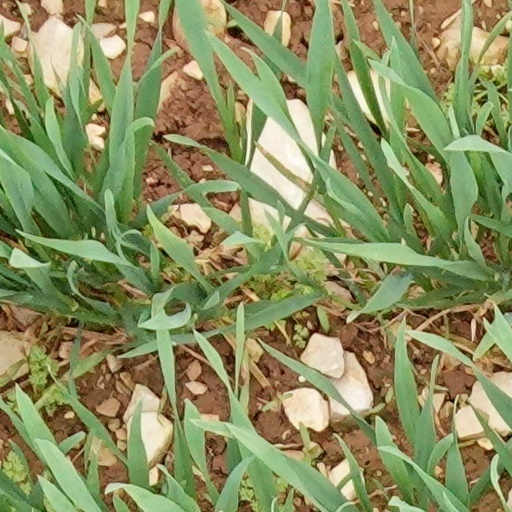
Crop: wheat